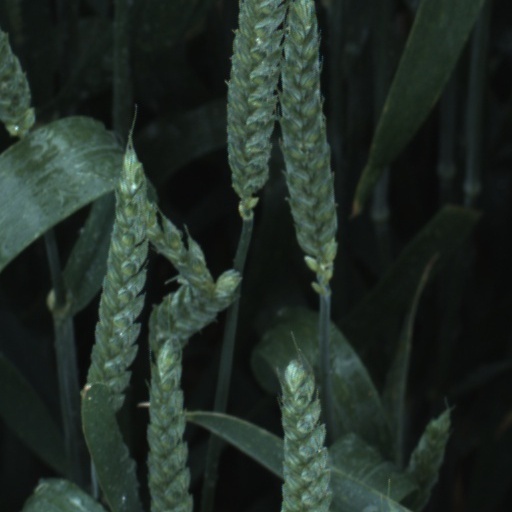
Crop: wheat